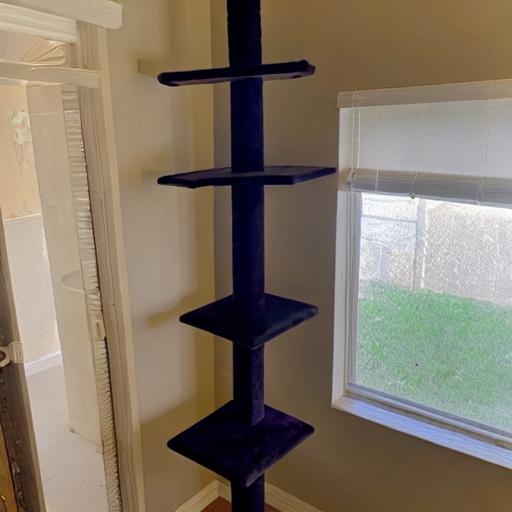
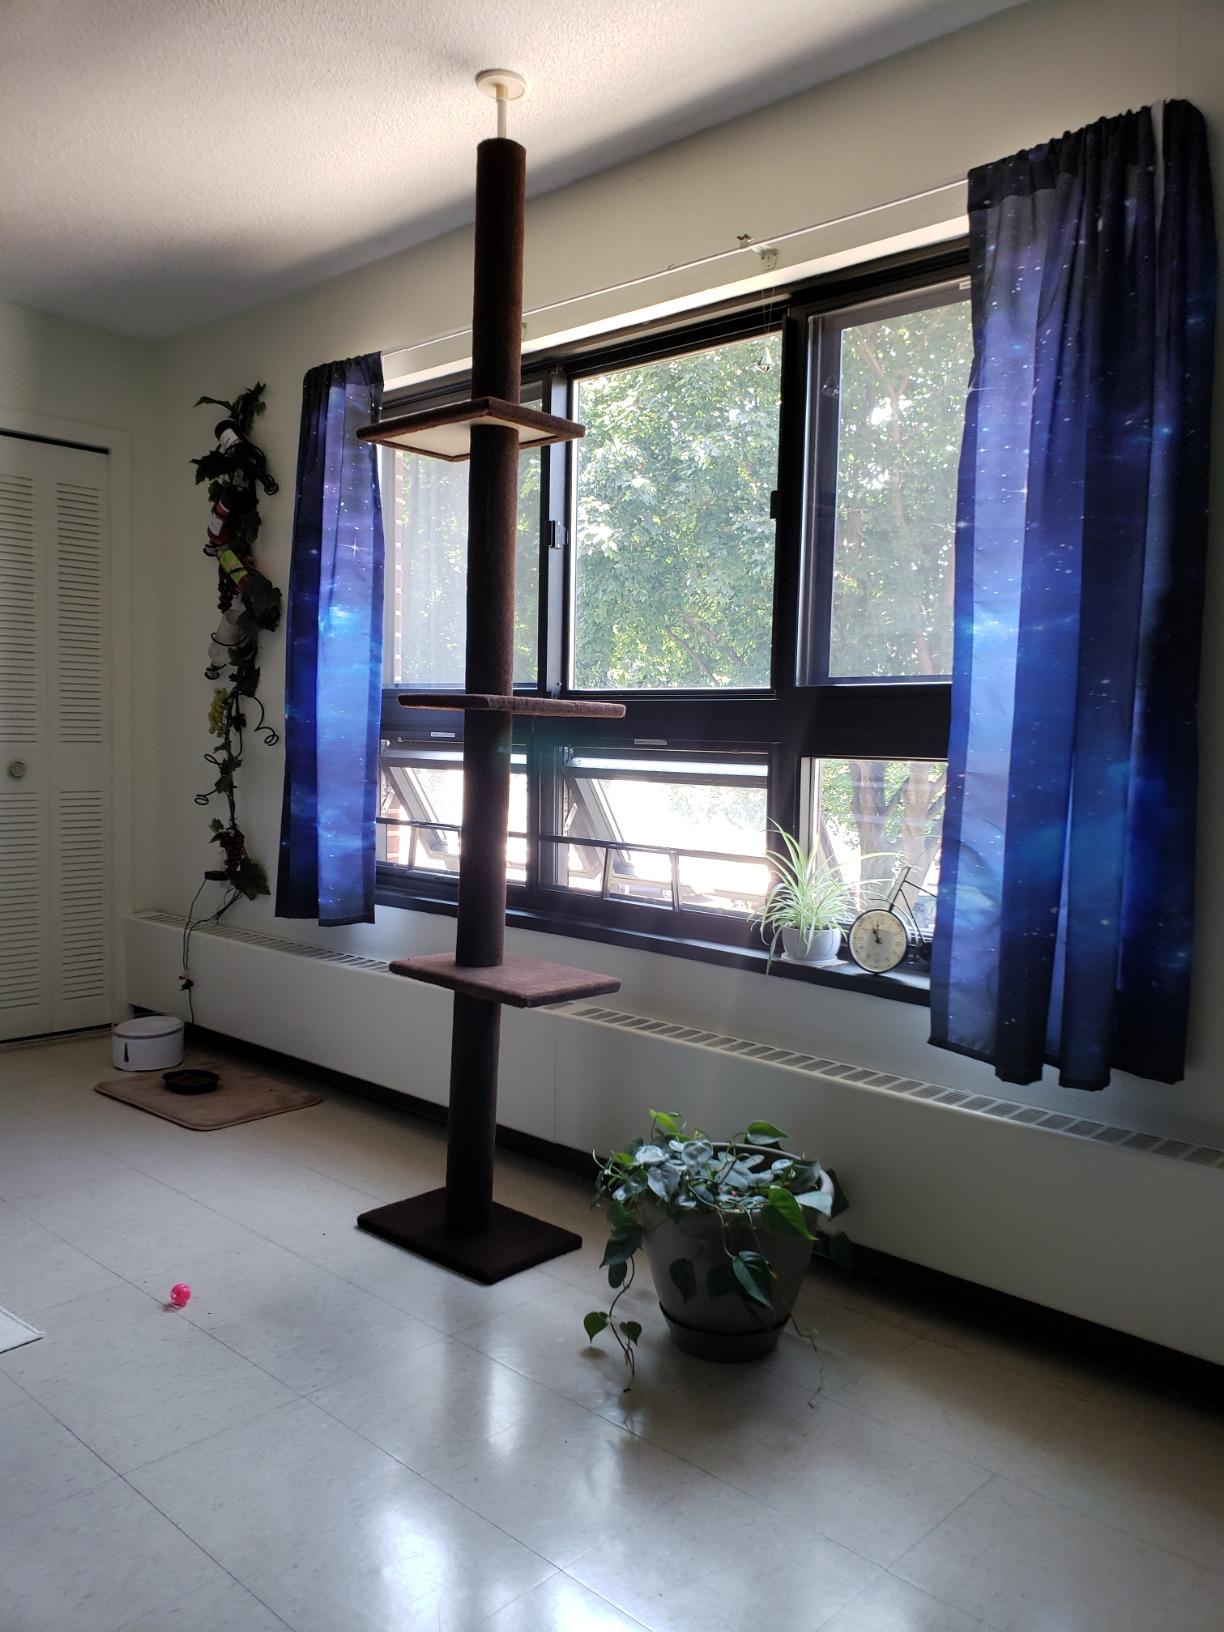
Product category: items_cat tree
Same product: no